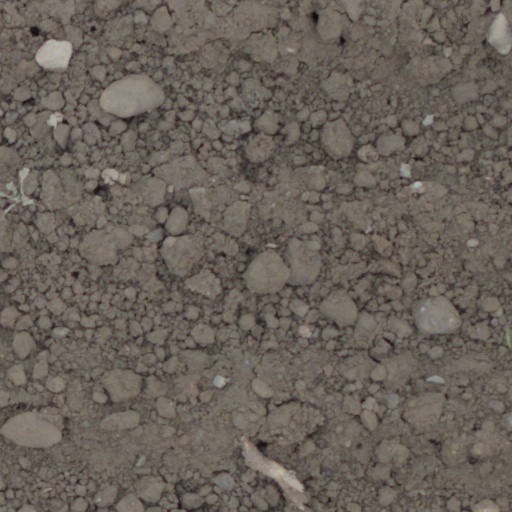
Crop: wheat